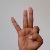
The image shows a hand gesture representing the letter 'F' in Indian Sign Language.